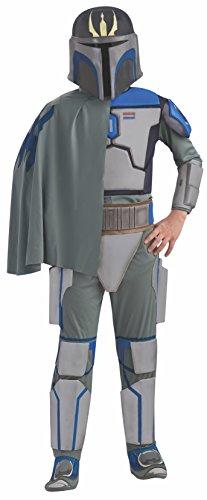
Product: Rubies Star Wars Clone Wars Child's Deluxe Pre Vizsla Costume and Mask, Medium
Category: Toys & Games | Dress Up & Pretend Play | Costumes
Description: Deluxe Child's Pre Vizsla printed costume jumpsuit with attached plastic body armor.
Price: $39.86
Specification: ProductDimensions:15.8x11.7x6.7inches|ItemWeight:1.3pounds|ShippingWeight:1.32pounds(Viewshippingratesandpolicies)|DomesticShipping:ItemcanbeshippedwithinU.S.|InternationalShipping:ThisitemcanbeshippedtoselectcountriesoutsideoftheU.S.LearnMore|ASIN:B003KN3O1G|Itemmodelnumber:883993-M|Manufacturerrecommendedage:5-7years